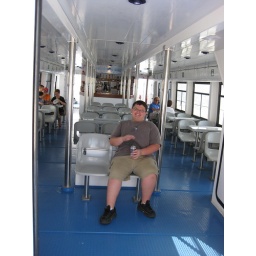
Enjoying a boat ride along the coast near Barcelona. Happy to find a Coke.